Anand Neelakantan

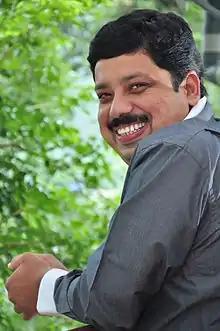
In Mumbai, 2018

His debut novel "" was published by Leadstart Publishing on 14 May 2012. The book became a surprise bestseller, breaking into the top seller charts within a week of its launch. His second book was based on Mahabharata told from the perspective of Kaurava and was part of a two-book series. "Ajaya: Roll of the Dice" was released in December 2013 and the sequel "" was released in July 2015.